Paris in the Belle Époque

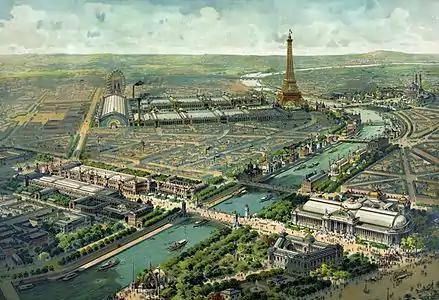
The Universal Exposition of 1900 included events at the Grand Palais and Petit Palais as well as the Eiffel Tower and Chaillot

The Universal Exposition of 1878, which lasted from 1 May to 10 November 1878, was designed to advertise the recovery of France from the 1870 Franco-German War and the destruction of the period of the Paris Commune. It took place on both sides of the Seine, in the Champ de Mars and the heights of Trocadéro, where the first Palais du Trocadéro was built. Many of the buildings were made of new inexpensive material called staff, which was composed of jute fiber, plaster of Paris, and cement. The main exposition hall was an enormous rectangular structure, the Palace of Machines, where the Eiffel Tower is located today. Inside, Alexander Graham Bell displayed his new telephone and Thomas Edison presented his phonograph. The head of the newly finished Statue of Liberty ("Liberty Enlightening the World") was displayed before it was sent to New York City to be attached to the body. Important congresses and conferences took place on the margins of the exposition, including the first congress on intellectual property, led by Victor Hugo, whose proposals led eventually to the first copyright laws, and a conference on education for the blind, which led to the adoption of the Braille system of reading for the blind. The exposition attracted thirteen million visitors, and was a financial success.